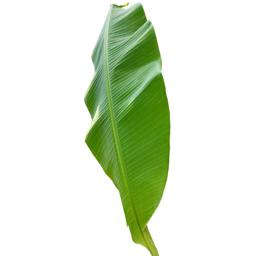
Label: MALBHOG LEAF